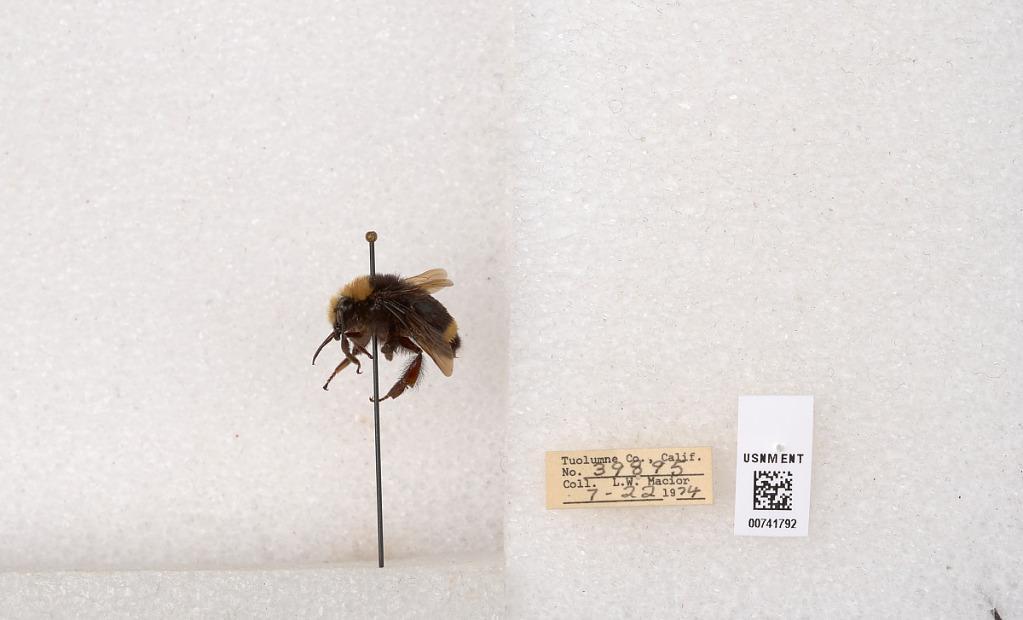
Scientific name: Bombus (Pyrobombus) vosnesenskii Radoszkowski
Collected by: L. Macior
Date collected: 1974-7-22
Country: United States
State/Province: California
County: Tuolumne
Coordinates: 37.9712, -120.228